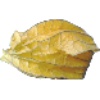
Label: Physalis with Husk 1